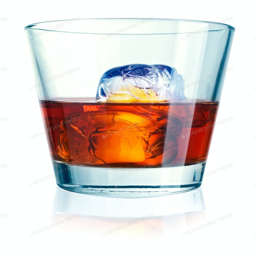
glass of whiskey on the rocks